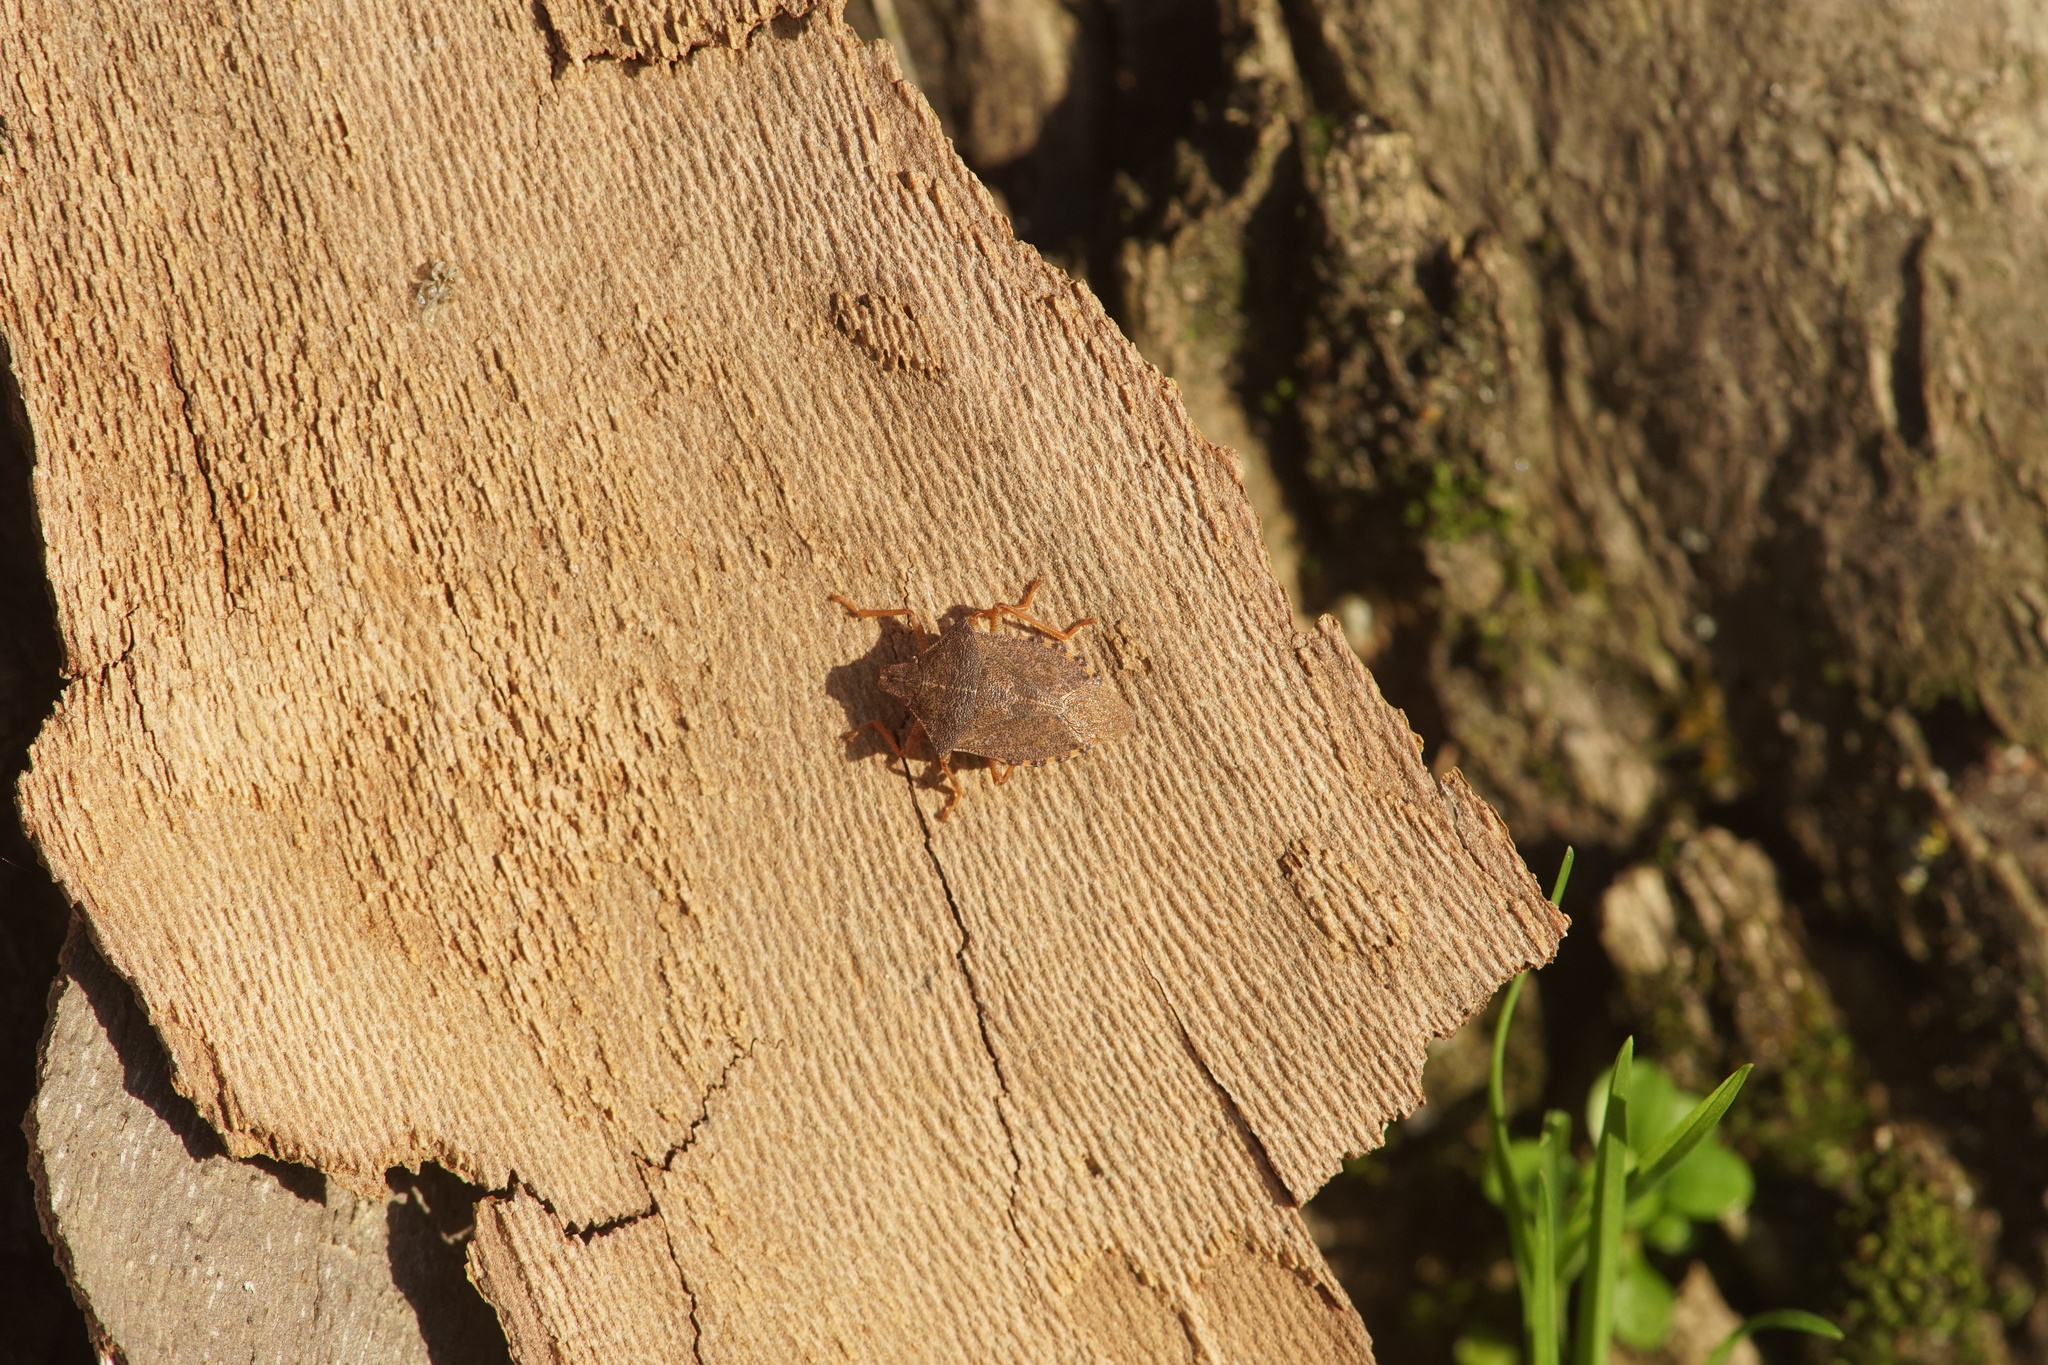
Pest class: stink_bug